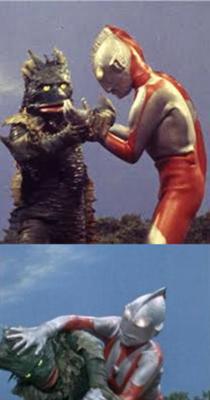
回答: 「おい、この指輪!お前ひょっとして!?」「えへへ、オレ結婚するんだ」/「やったじゃねぇか、めでてぇなコンニャロめ!!」